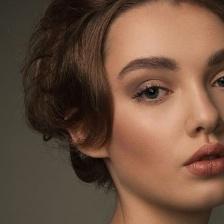
Label: faces